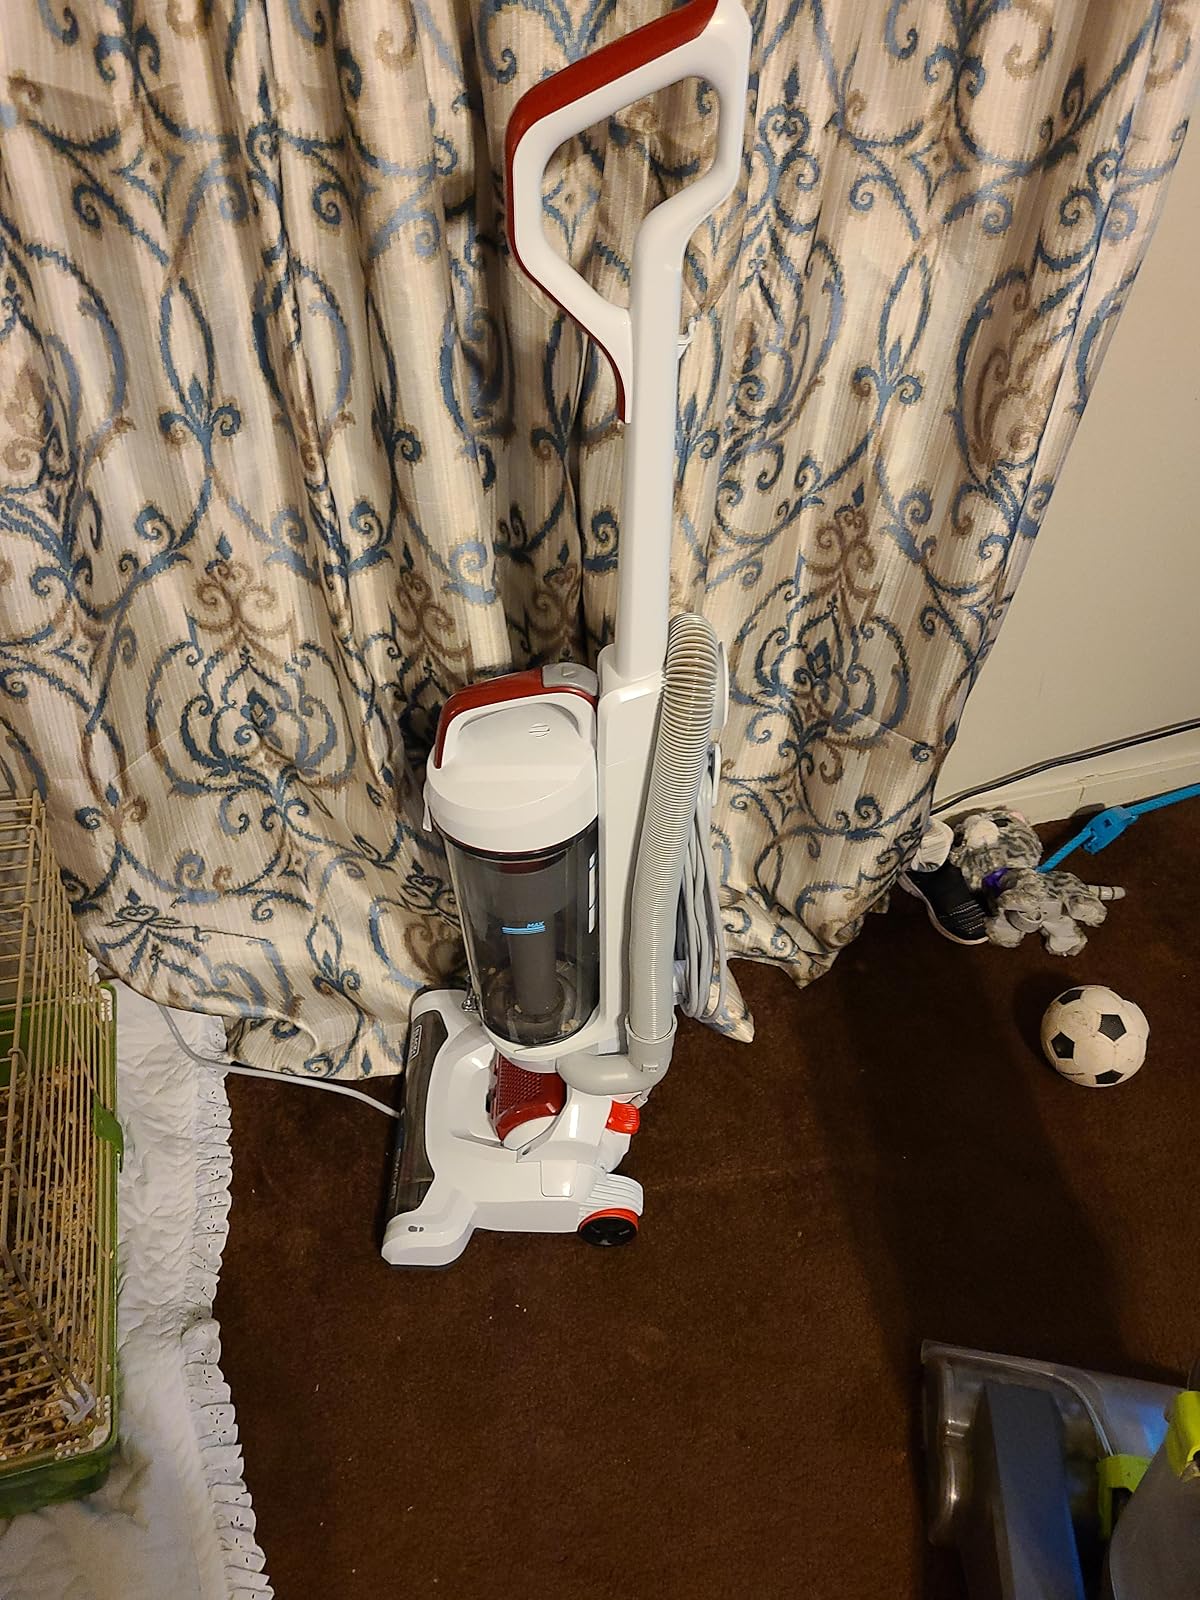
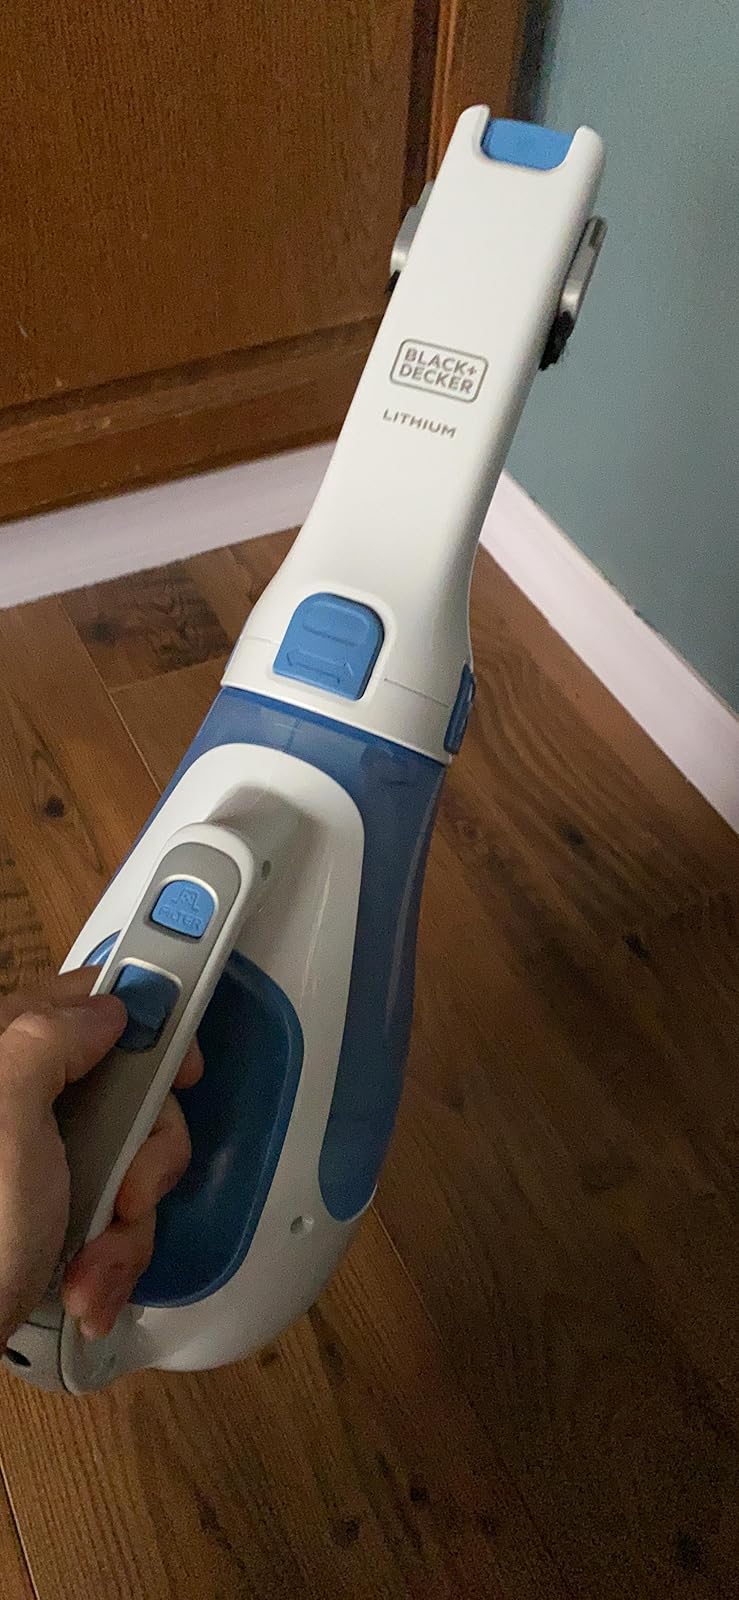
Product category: items_vacuum
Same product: no